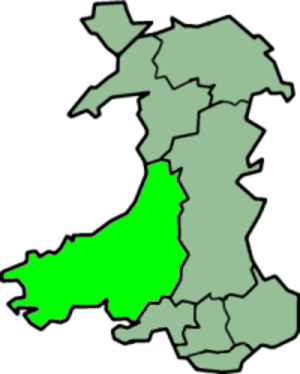
Le Dyfed est un comté préservé du Pays de Galles, formé en 1974. Il regroupe les comtés de Ceredigion, de Carmarthenshire et de Pembrokeshire.